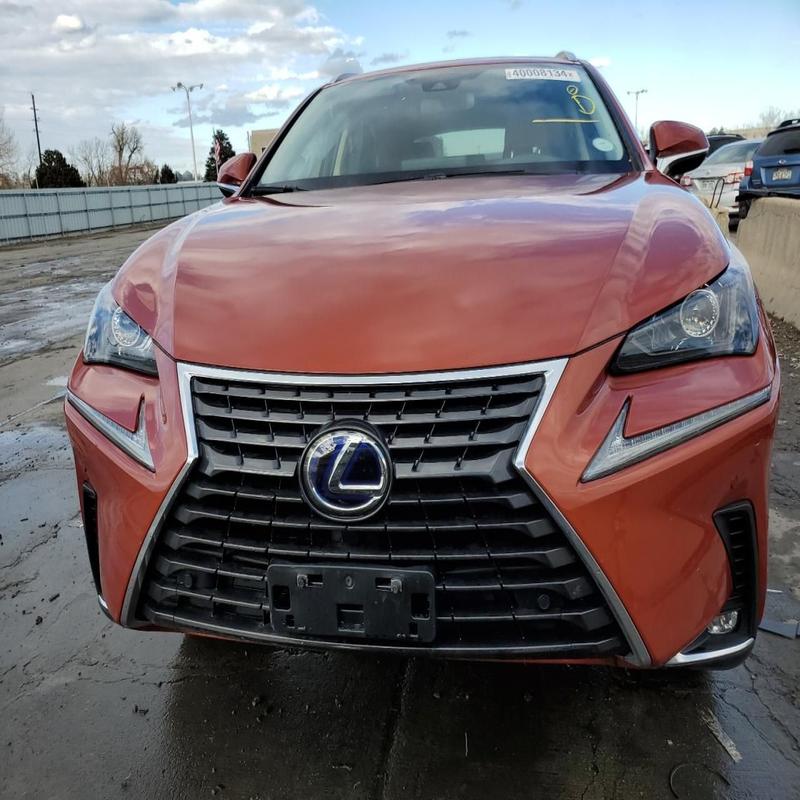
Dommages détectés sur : pare-choc avant, capot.
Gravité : mineur